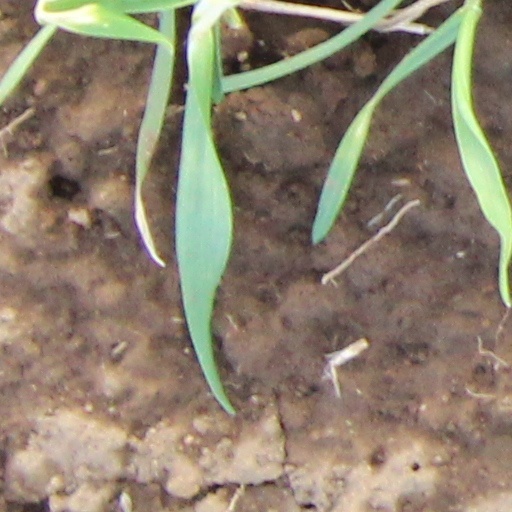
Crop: wheat